Al Compás de tu Mentira

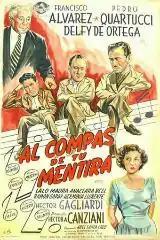

Al compás de tu mentira is a 1950 Argentine musical film of the classical era of Argentine cinema, directed by Héctor Canziani. The film was adapted from Oscar Wilde's 1895 play "The Importance of Being Earnest" by Abel Santacruz. The film starred Francisco Álvarez and Pedro Quartucci.